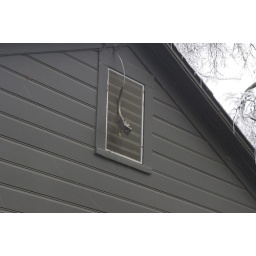
A limb fell and hit this power box, it also missed hitting their phone box by about 2 inches.